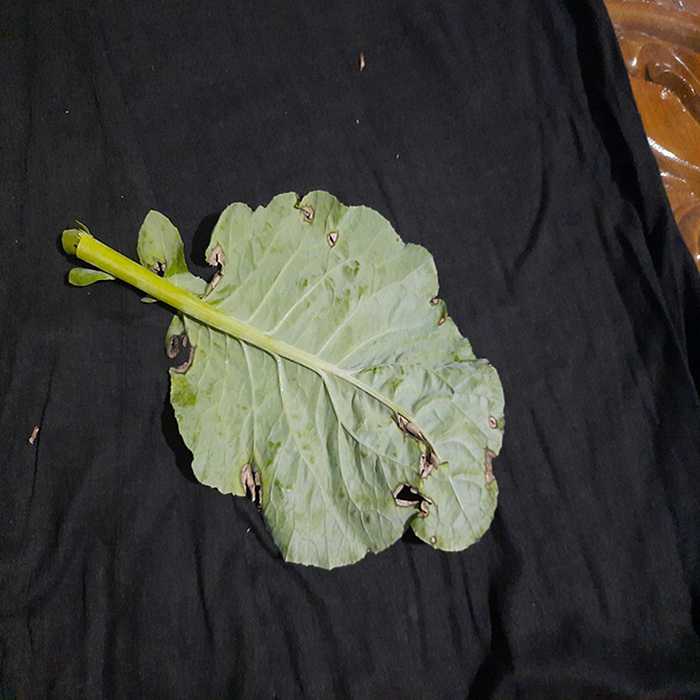
Plant: Cauliflower
Label: Downy mildew